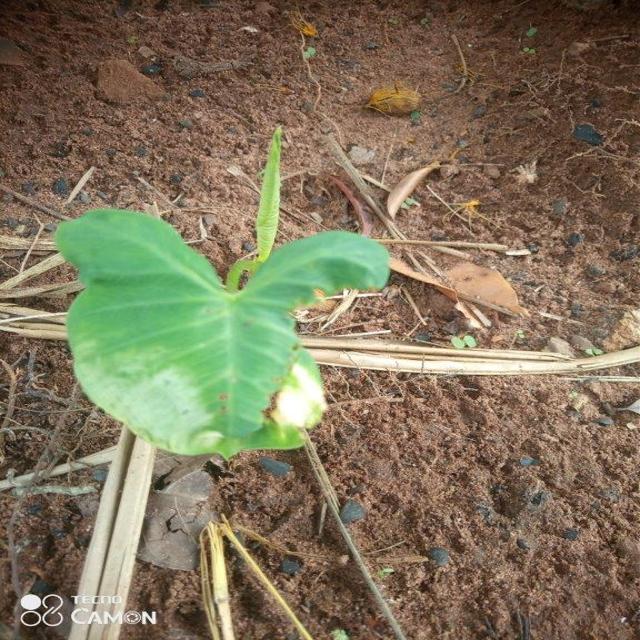
Label: Mid_Blight